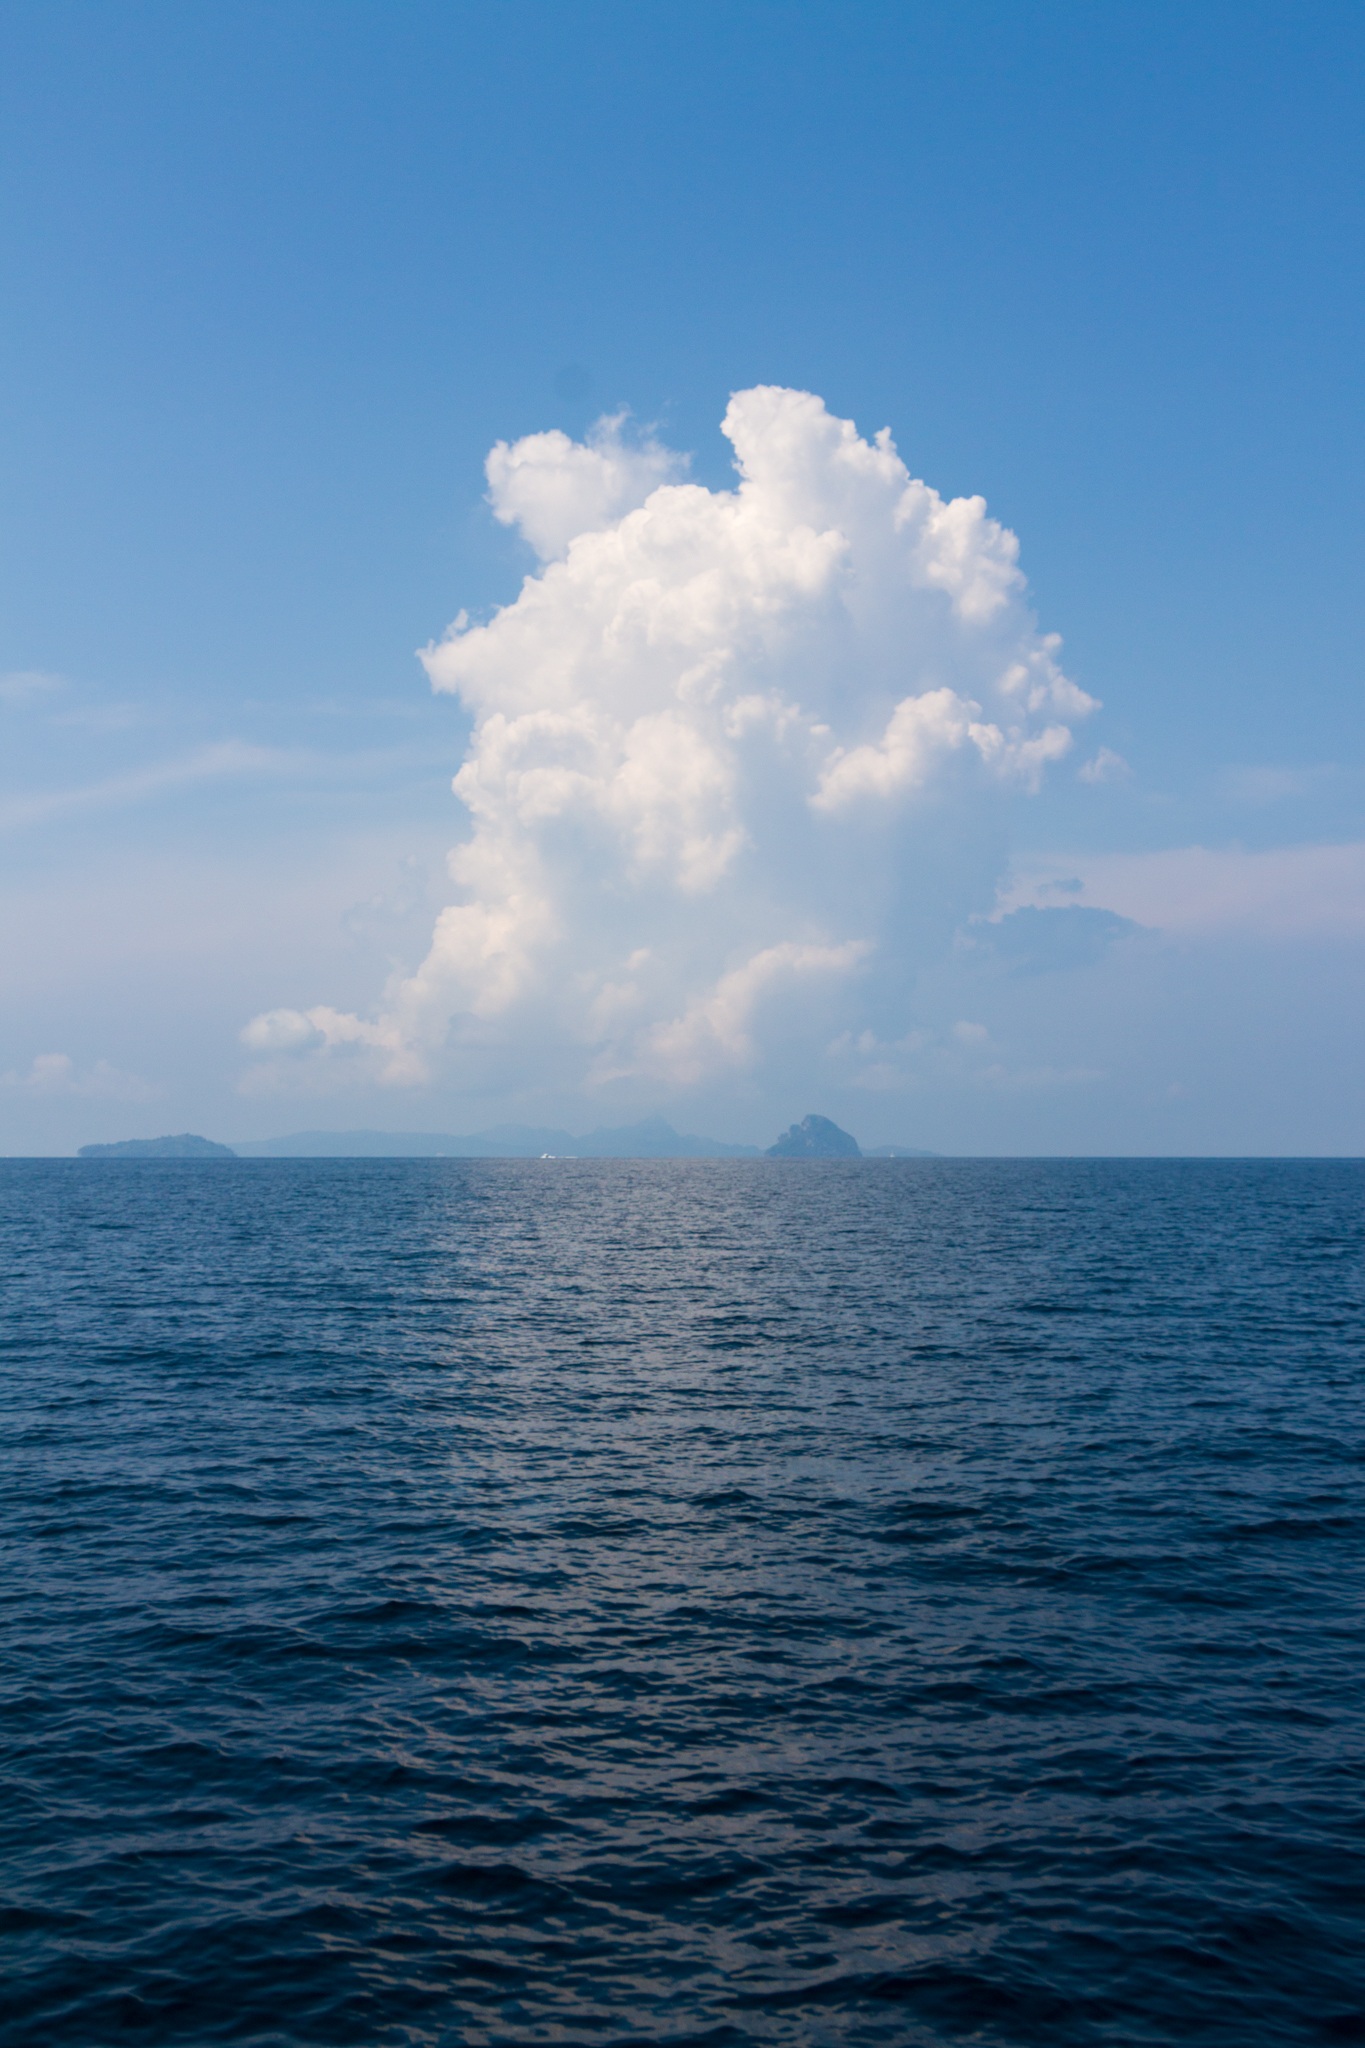
beach, landscape, sea, coast, water, nature, ocean, horizon, cloud, sky, sun, sunlight, wave, summer, vacation, travel, tropical, holiday, blue, body of water, sunny, cape, atmosphere of earth, wind wave